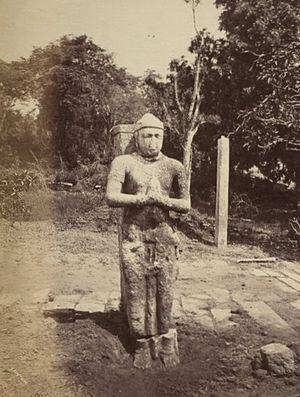
Bhatikabhaya Abhaya est un roi du Royaume d'Anuradhapura, dans l'actuel Sri Lanka. Son règne à duré de -20 à l'an 9.